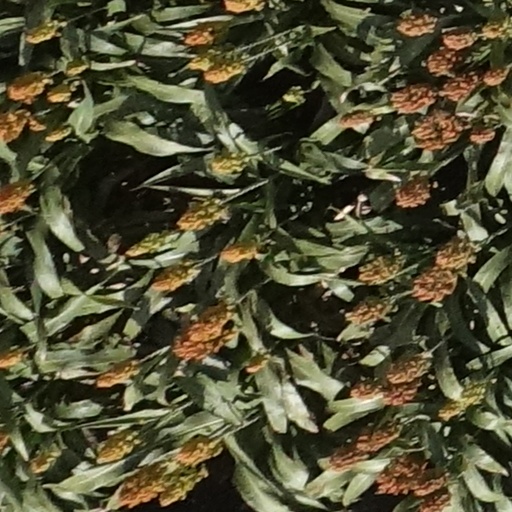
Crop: sorghum